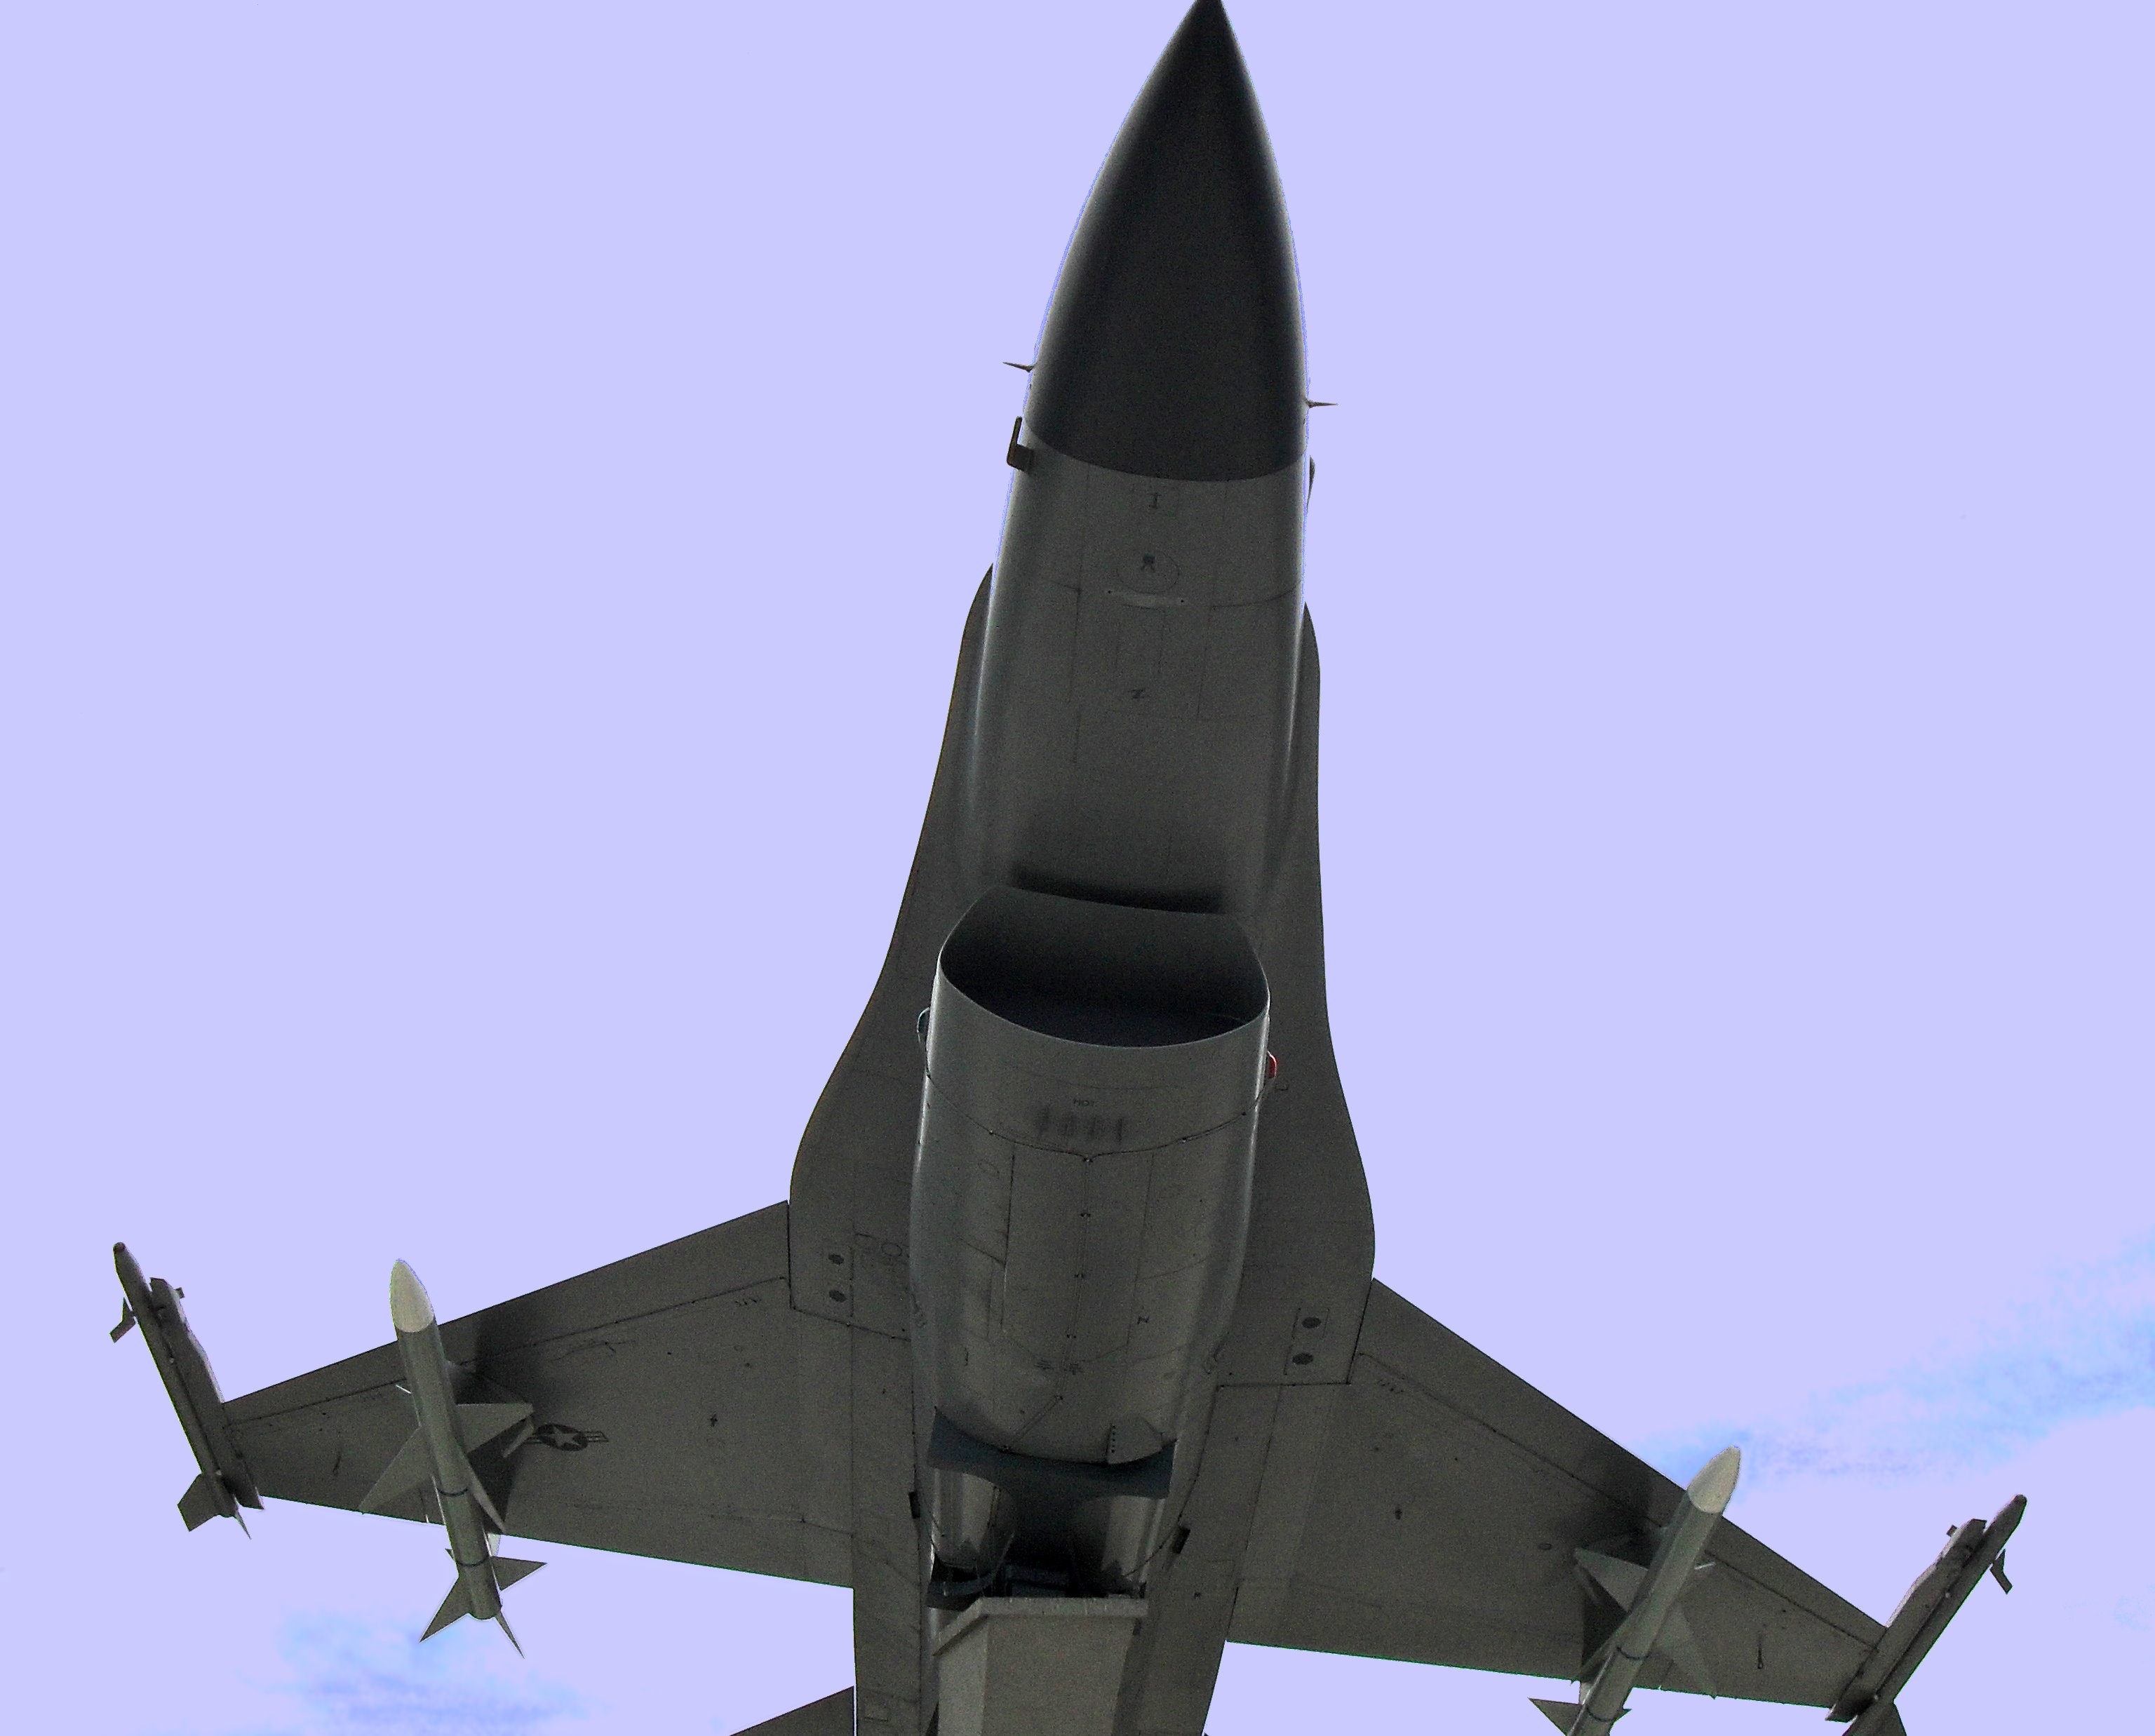
airplane, plane, aircraft, military, jet, vehicle, aviation, usa, america, american, fighter, air force, jet aircraft, fighter aircraft, military aircraft, atmosphere of earth, aircraft engine, mcdonnell douglas f 15 eagle